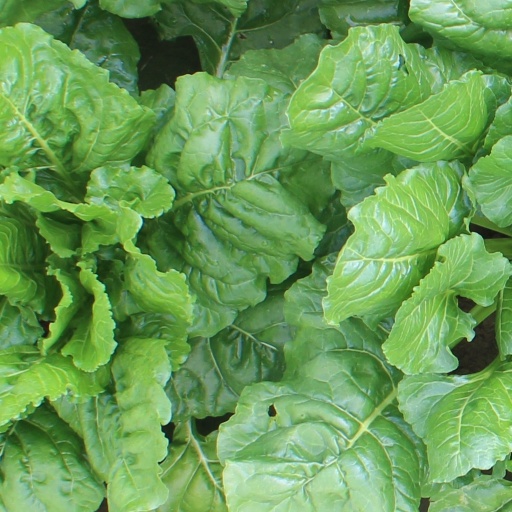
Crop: sugar beet